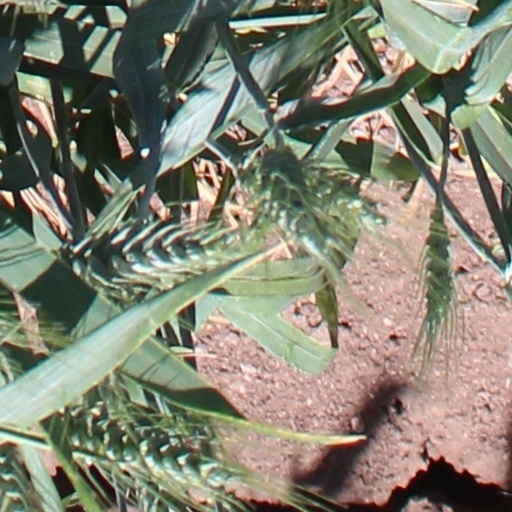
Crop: wheat